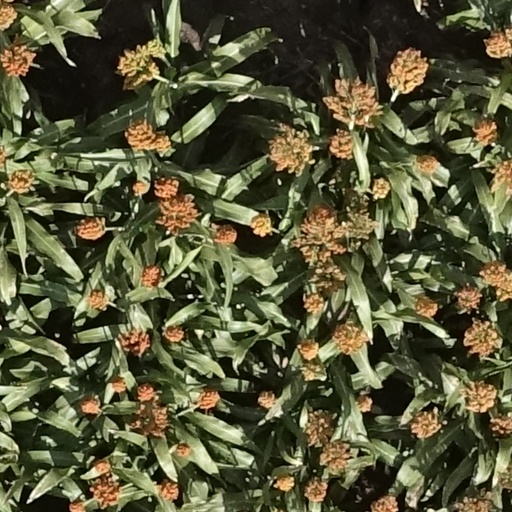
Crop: sorghum